Porsche Design

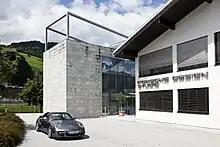
Porsche Design Studio in Zell am See

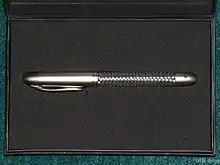
The P'3110 rollerball pen

The "Porsche Design Studio" was established in Stuttgart, Germany, in 1972 by F. A. Porsche, grandson of Porsche founder Ferdinand Porsche and designer of the Porsche 911. The Porsche 911 (originally 901) is just one example of the many objects F. A. Porsche designed throughout his career.